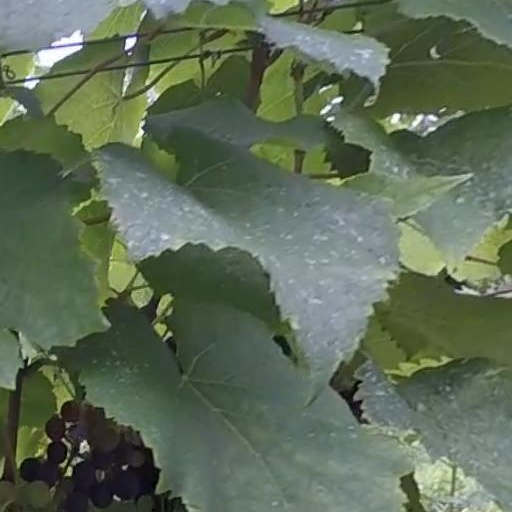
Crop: grape